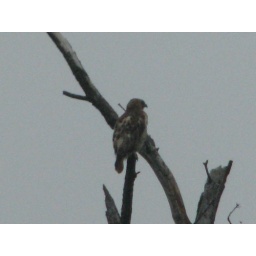
This bird was being attacked by three smaller black birds.